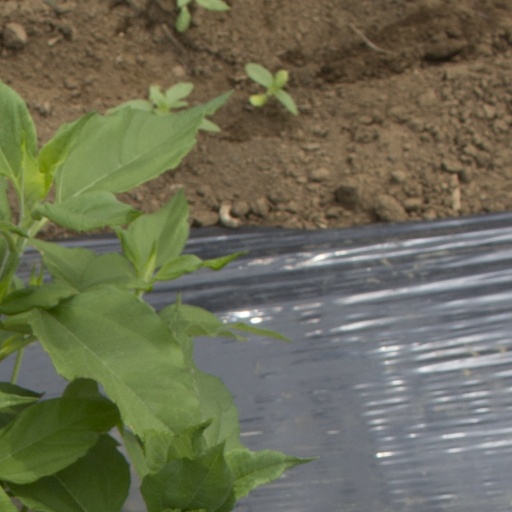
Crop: Jerusalem artichoke